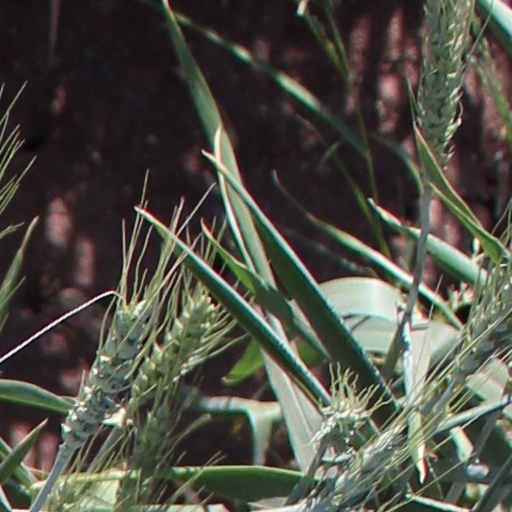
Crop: wheat